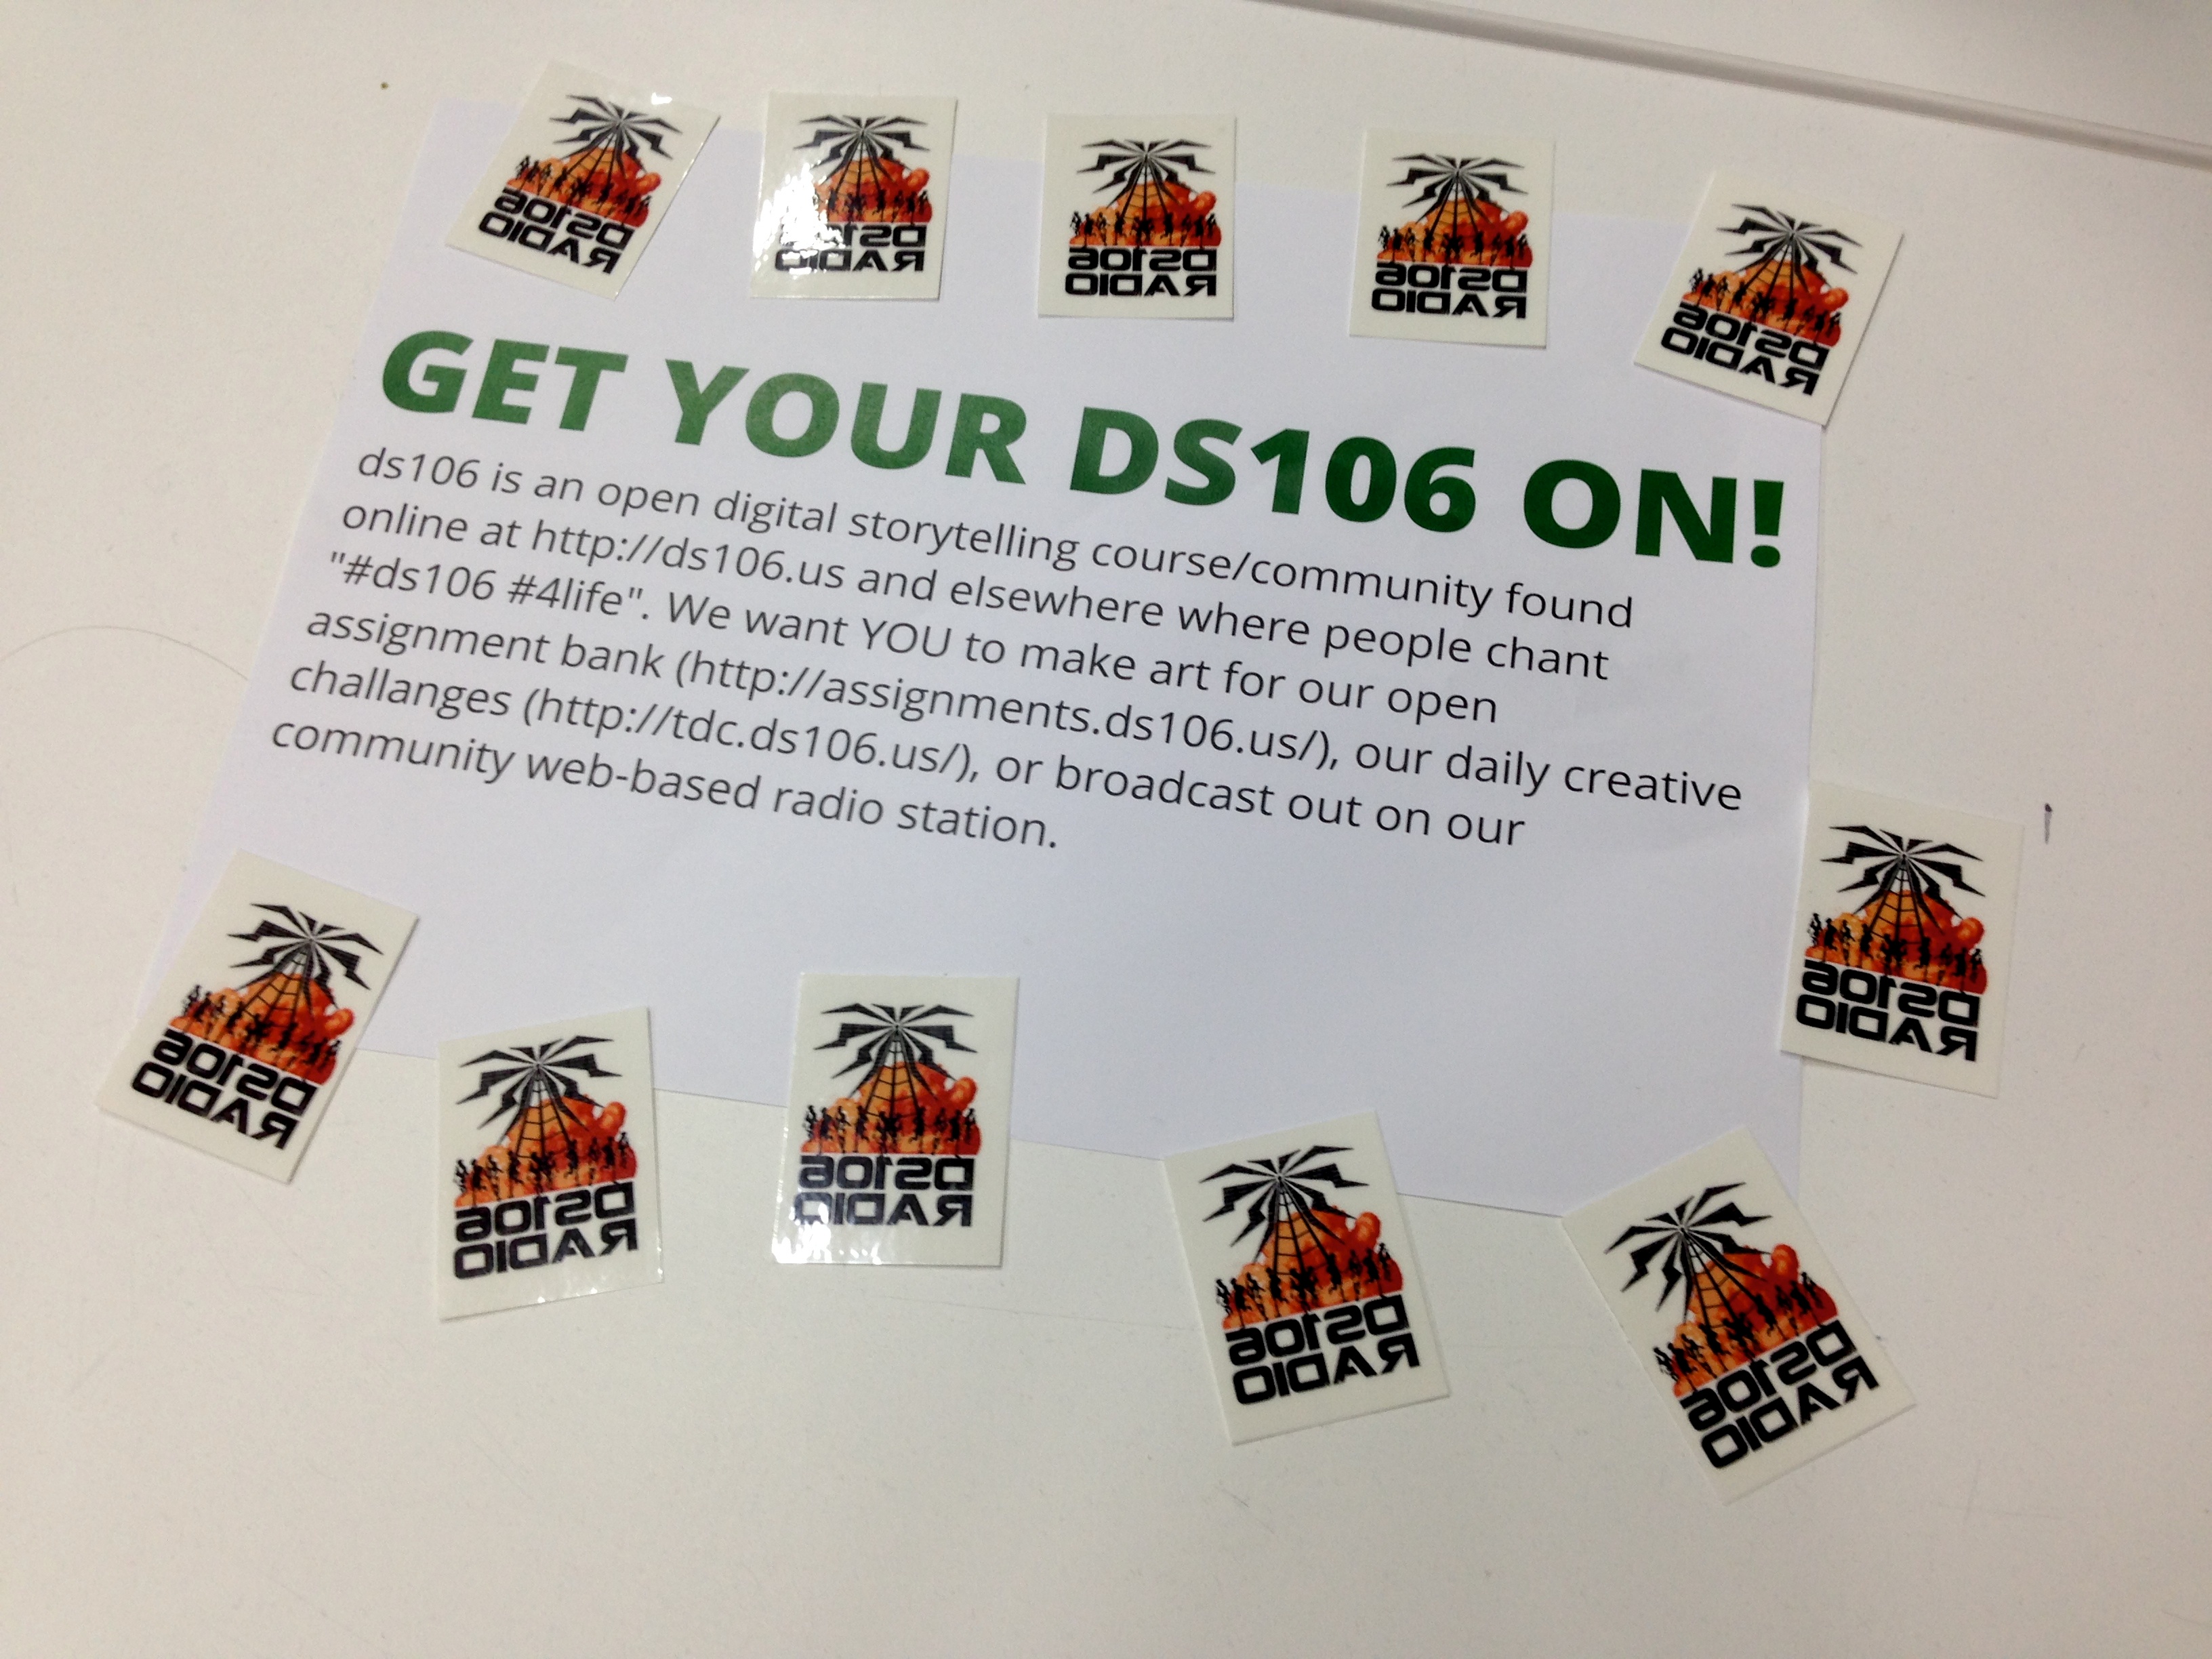
advertising, banner, label, brand, games, shape, mozfest